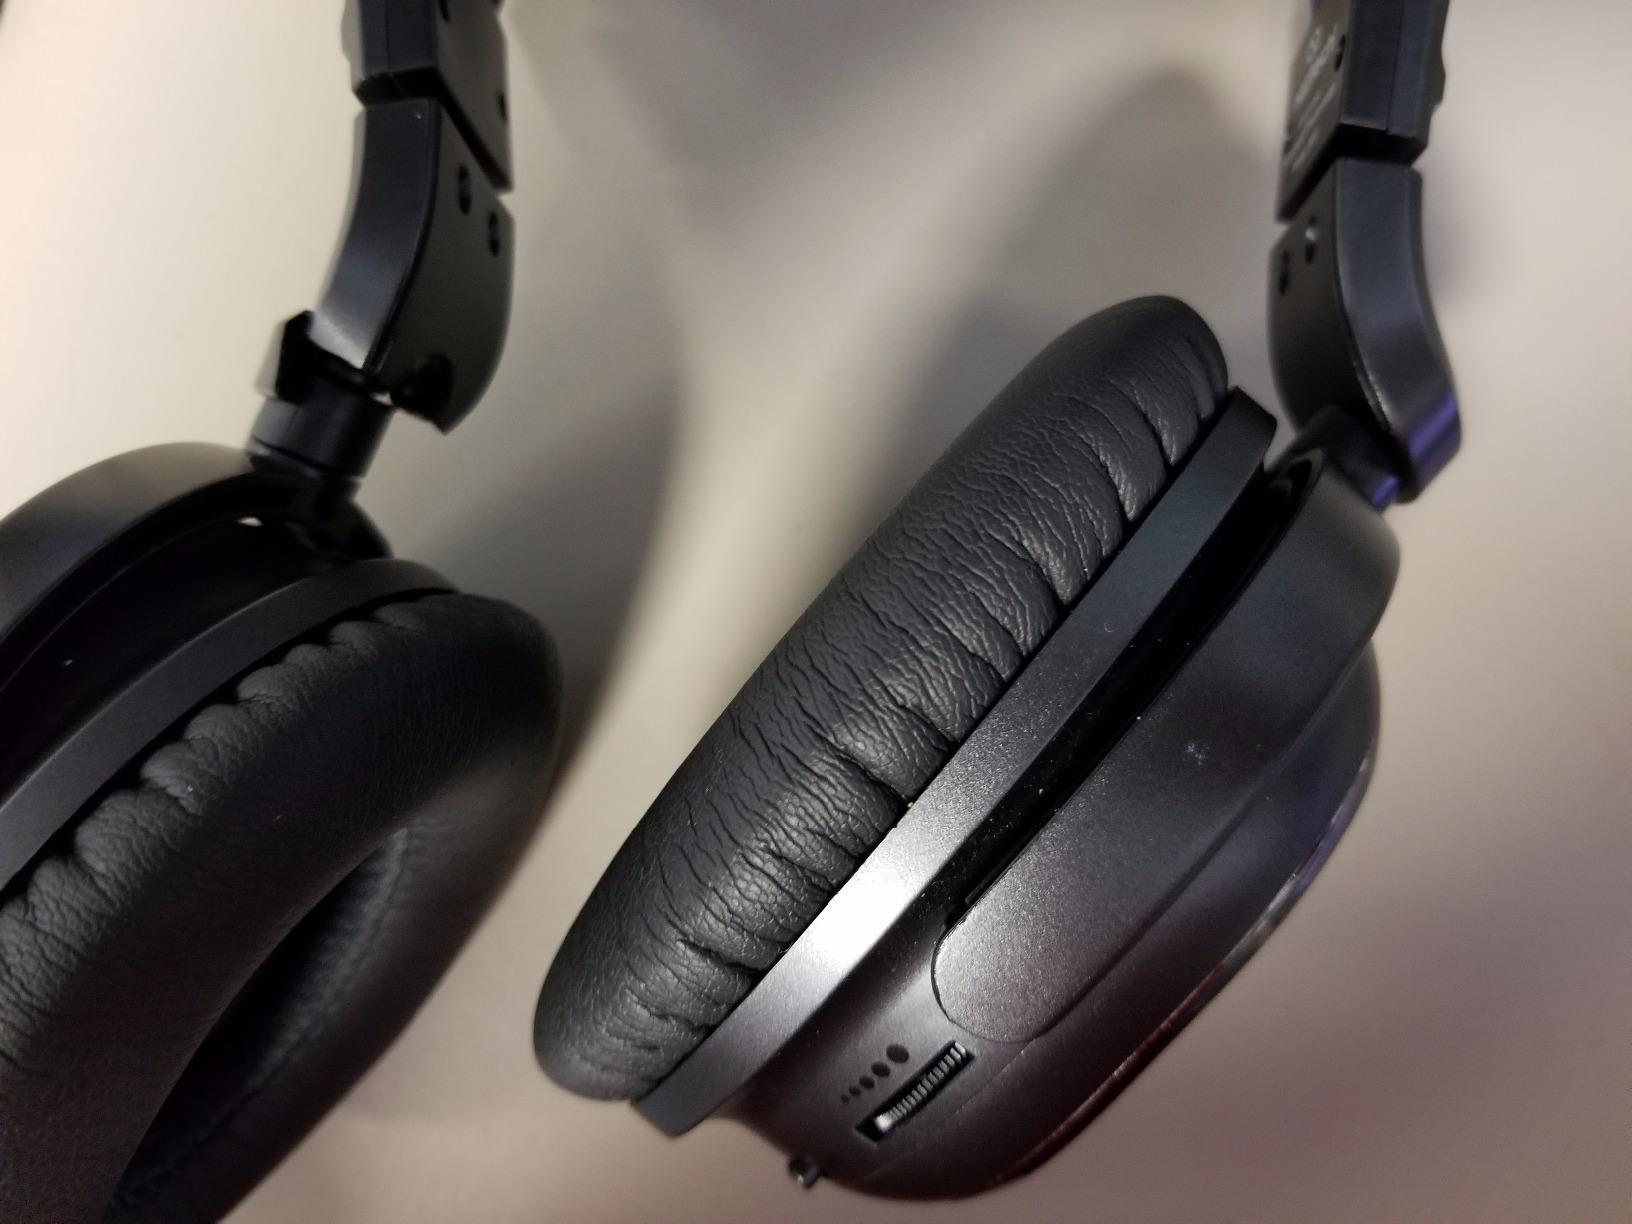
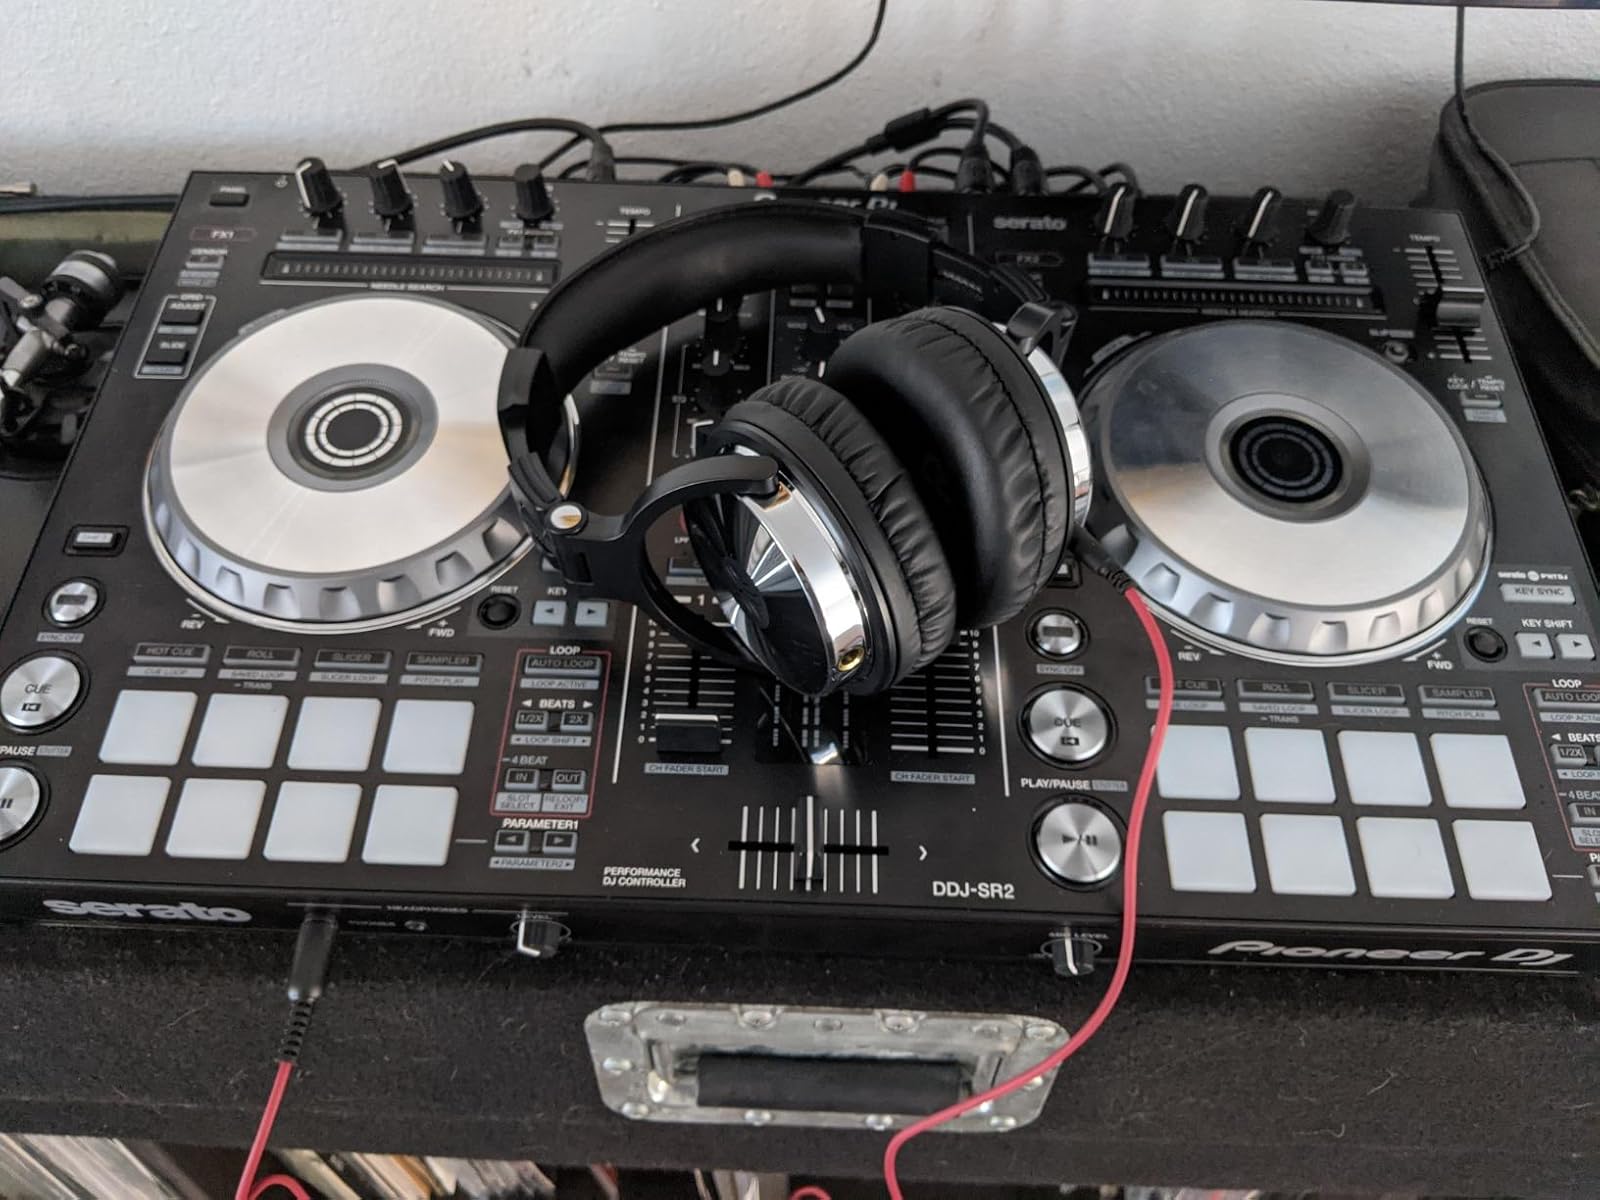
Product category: headphones
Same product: no